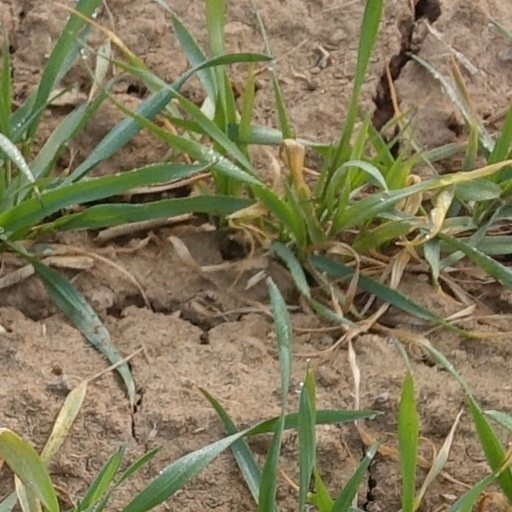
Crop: wheat